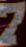
Number: 7